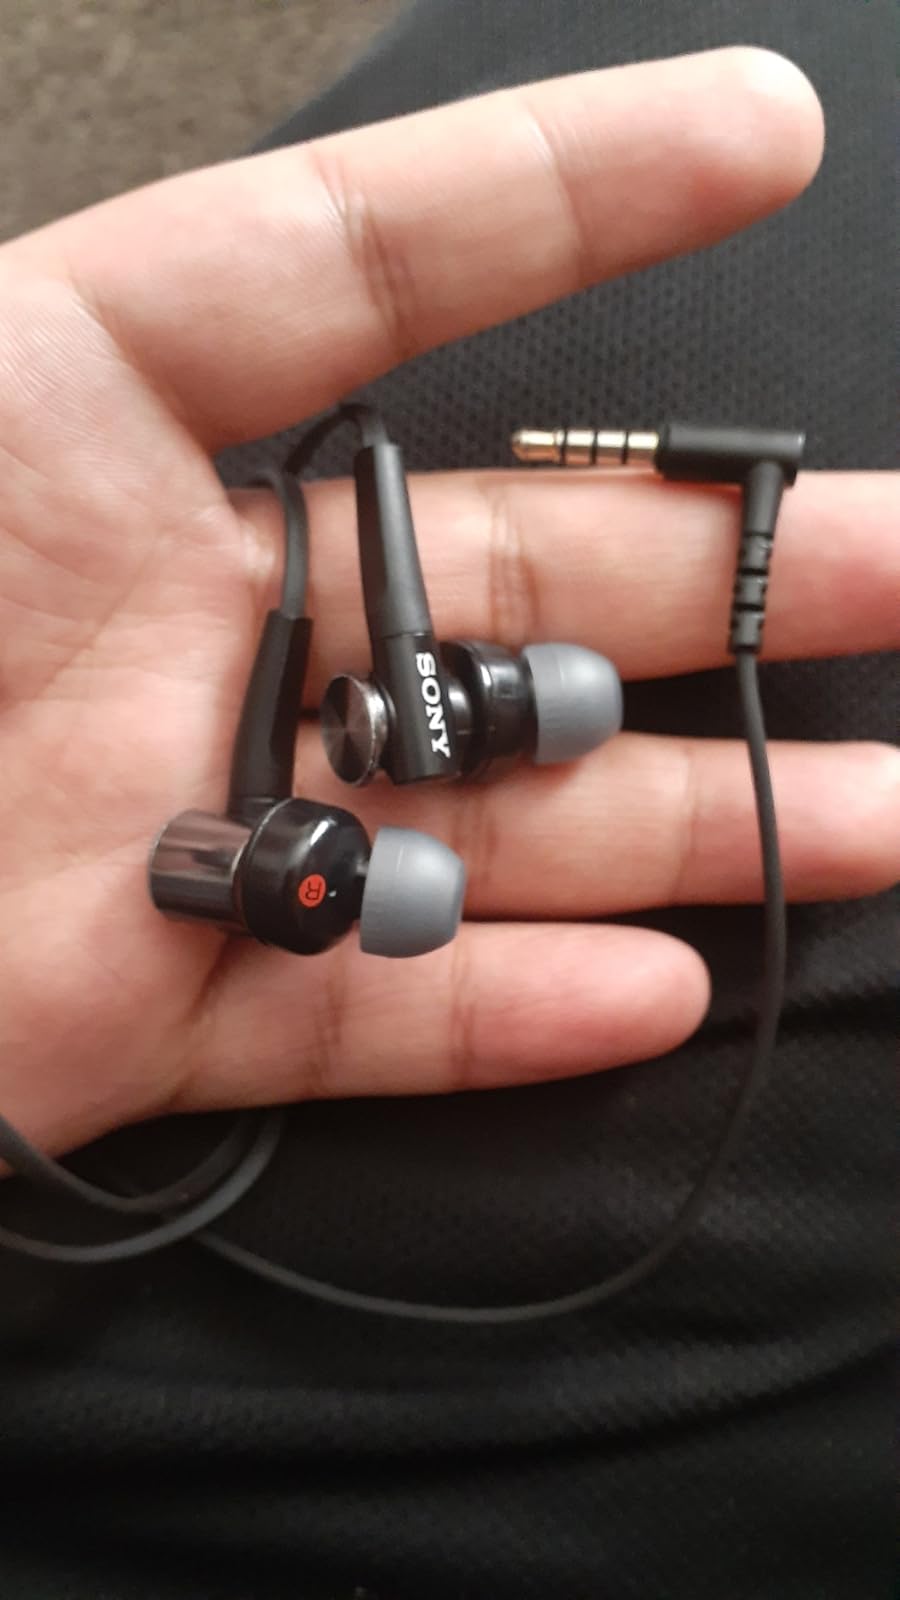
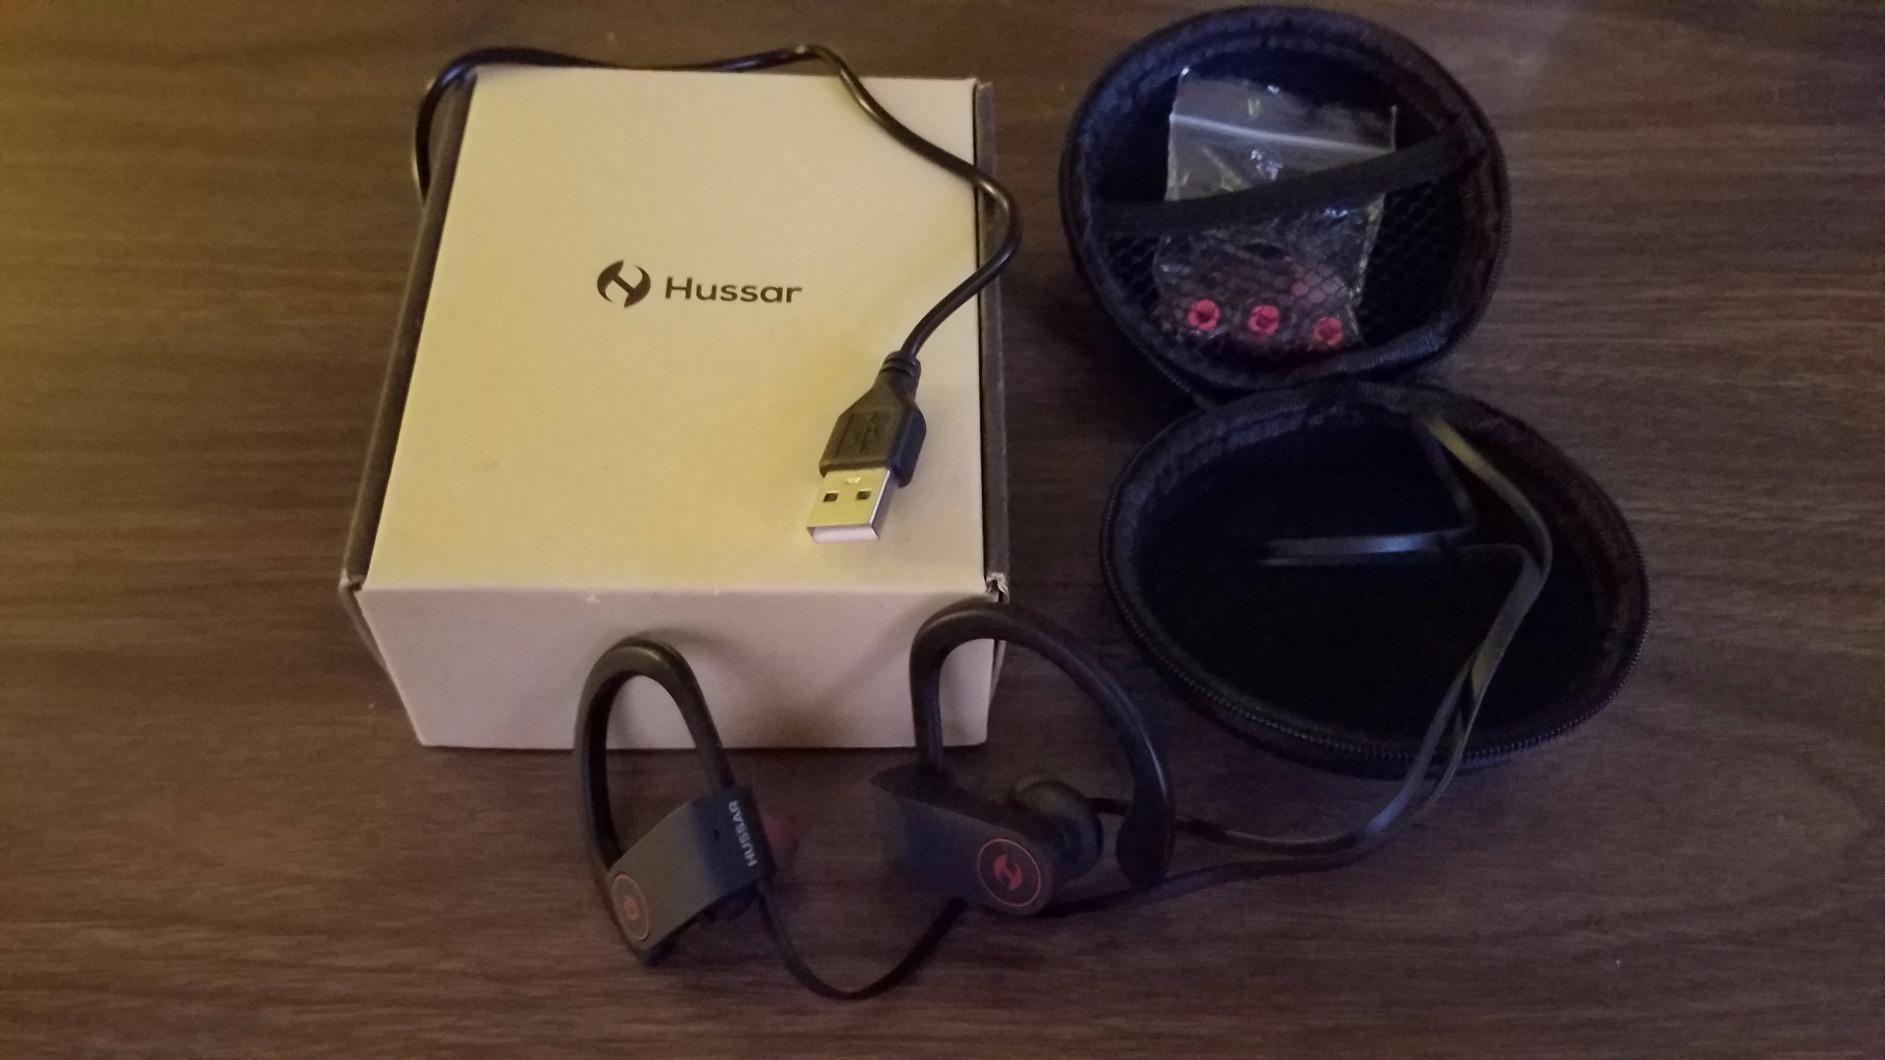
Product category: headphones
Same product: no